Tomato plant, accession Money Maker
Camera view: horizontal (90 deg, fisheye); turntable rotation: 90 degrees
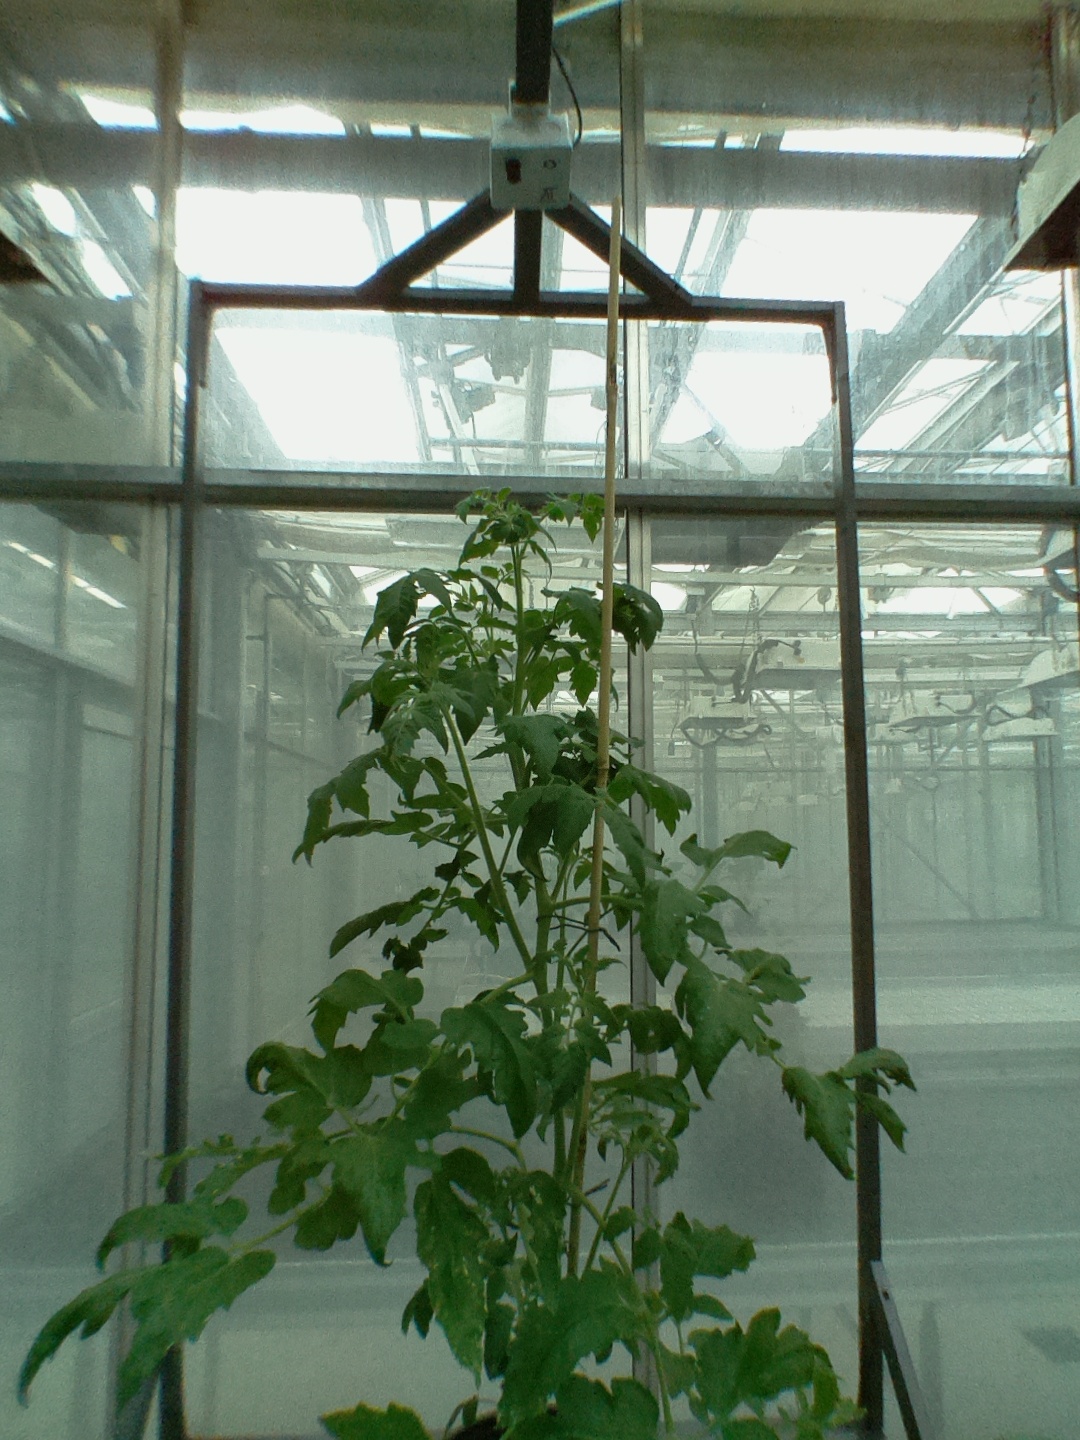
BBCH growth stage 27: 70%-80% Side shoots formed